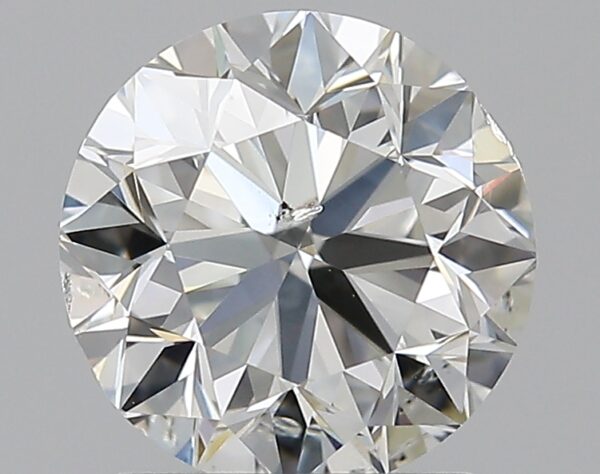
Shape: round
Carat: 1.5
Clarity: SI2
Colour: H
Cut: VG
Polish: EX
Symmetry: VG
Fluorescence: N
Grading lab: GIA
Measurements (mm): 7.05 x 7.13 x 4.61